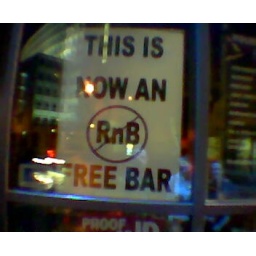
Seen in the window of a Manchester bar, and on slightly dodgy ground I think...